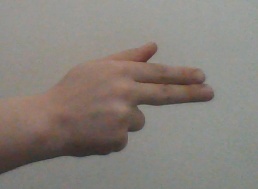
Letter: ghain